Govind Ballabh Pant

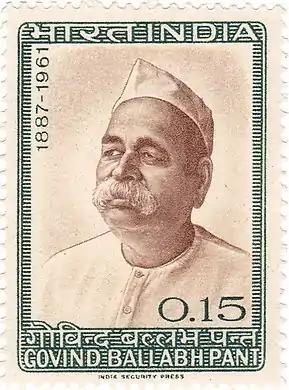
Postage stamp, 1965

Govind Ballabh Pant (10 September 1887 – 7 March 1961) was an Indian freedom fighter and the first chief minister of Uttar Pradesh. Alongside Mahatma Gandhi, Jawaharlal Nehru and Vallabh Bhai Patel, Pant was a key figure in the movement for India's Independence and later a pivotal figure in the Indian Government. He was one of the foremost political leaders of Uttar Pradesh (then known as United Provinces) and a key player in the successful movement to establish Hindi as the official language of Indian Union.